Taborites

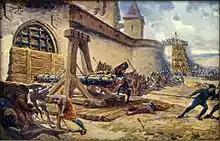
Adolf Liebscher: The Taborites conquering Prachatice

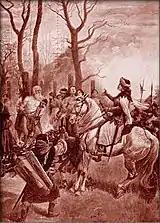
Burning Adamites

Jan Žižka commanded his rag-tag Bohemian army in defense against the crusading Imperial Army under Emperor Sigismund. Žižka did not believe that all prisoners should be slain and often showed clemency to those he defeated. After one battle, when his army disobeyed him and killed many prisoners, Žižka ordered the army to pray for forgiveness. That experience partly inspired him to write a famous military code of conduct, "" – a document partly inspired by the biblical book of Deuteronomy. Žižka eventually left Tabor because that community became too radical for his beliefs and took over the leadership of the more moderate Orebites in Hradec Králové. In response to the numerous attacks launched against Bohemia, the Taborites and Orebites often set aside their religious differences and cooperated militarily.